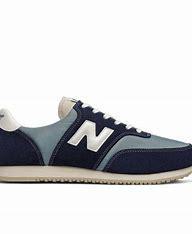
Brand: New
Model: Balance 100